Psidium cattleyanum

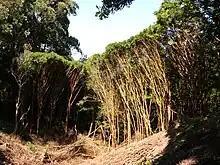
Dense thicket growth in Hawaii forests

A variety of management strategies have been applied to "P. cattleyanum" management efforts due to its ubiquity and the various ways it spreads. Despite the great threat that "P. cattleyanum" poses to many tropical ecosystems, some studies indicate that isolated groups can be totally eradicated after three to four years of proper management applications, such as cutting and burning mature individuals and applying herbicide to stumps. However, continued follow-up management is necessary indefinitely after a period of high-intensity restoration. This management strategy, known as the “special ecological areas,” is one of the strongest ways of controlling plant species over time. It works by focusing wood removal, burning, and other management efforts in the designated efforts.